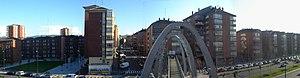
Zaramaga est un quartier de la ville de Vitoria-Gasteiz en Pays basque dans la province d'Alava.